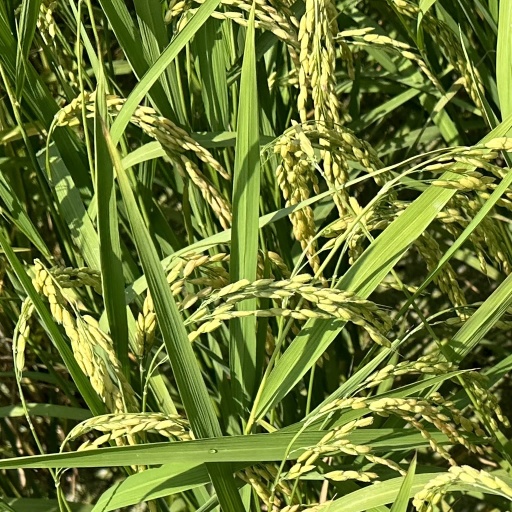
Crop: rice